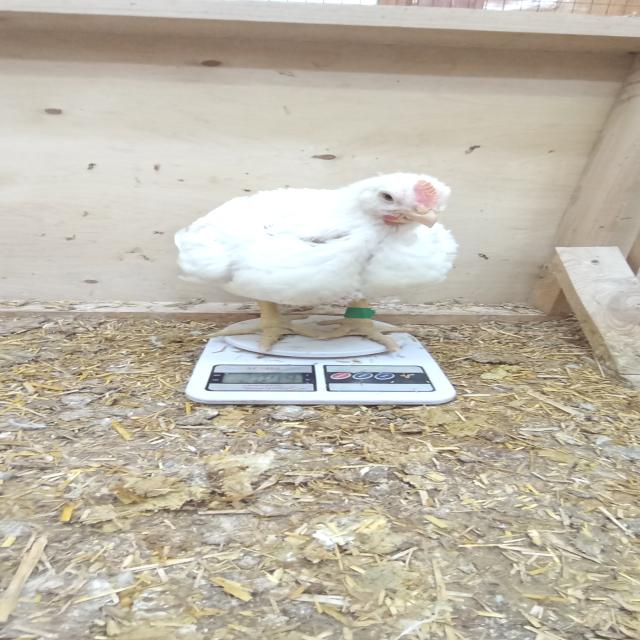
Weight: 2093 g